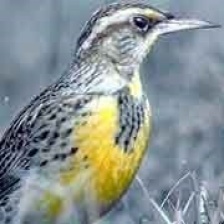
Species: EASTERN MEADOWLARK
Scientific name: STURNELLA MAGNA